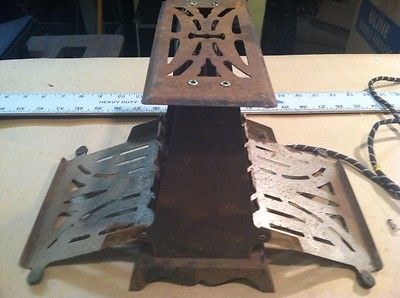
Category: toaster